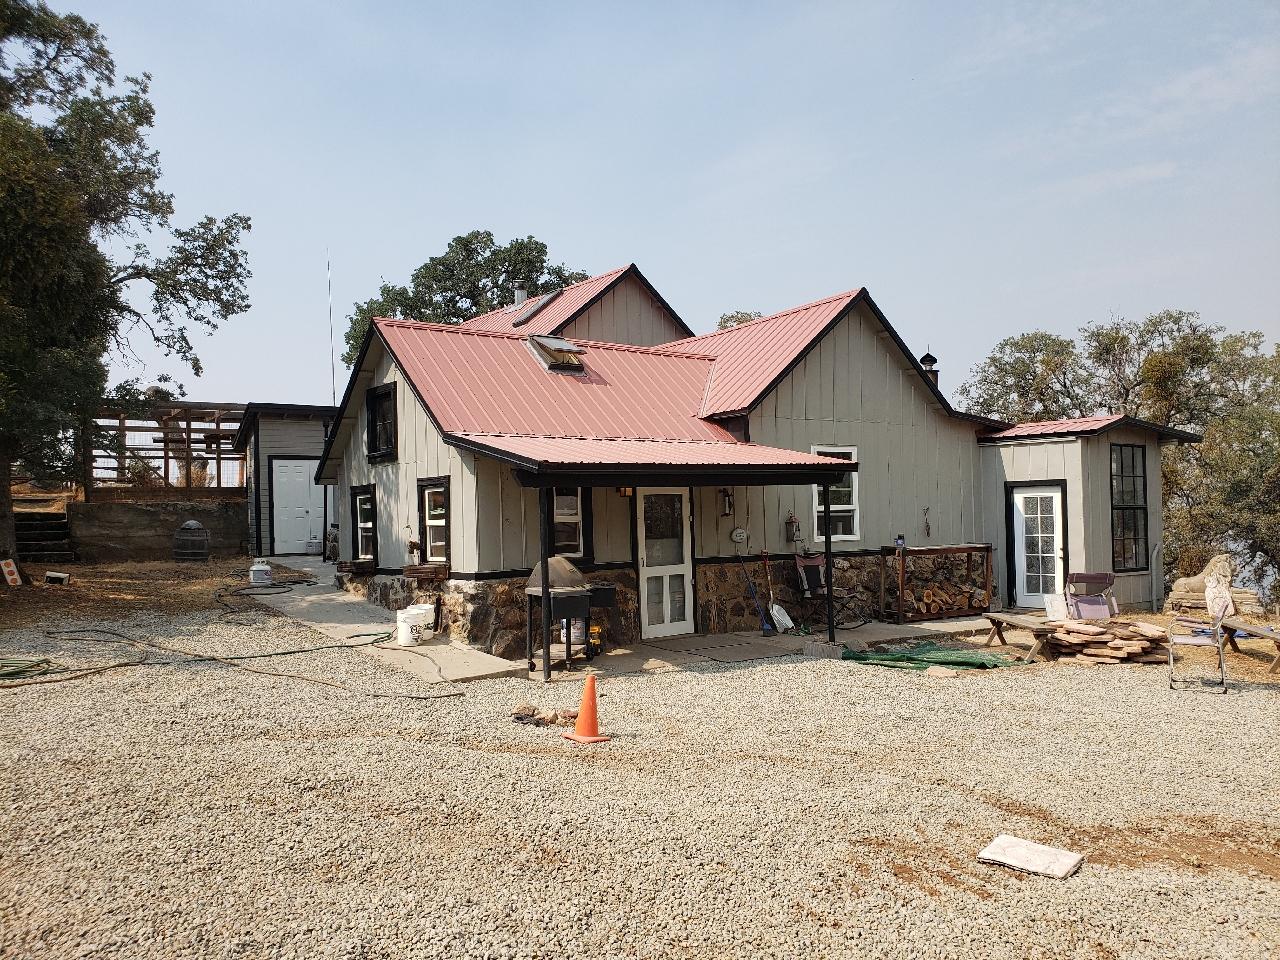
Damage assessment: no_damage